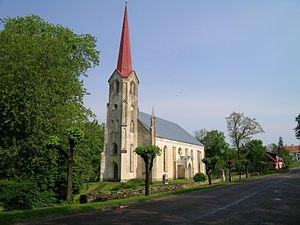
Lihula est une ville estonienne située dans la province de Lääne à l'ouest du pays. Sa population était de 1 425 habitants au 1ᵉʳ janvier 2008. Elle fait partie de la commune rurale de Lihula, dont elle est le chef-lieu administratif.